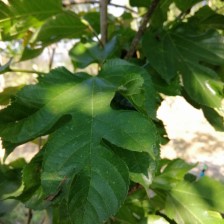
Variety: RedKing